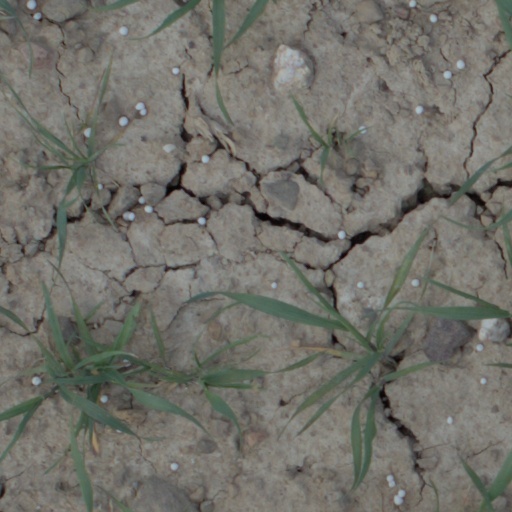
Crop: wheat